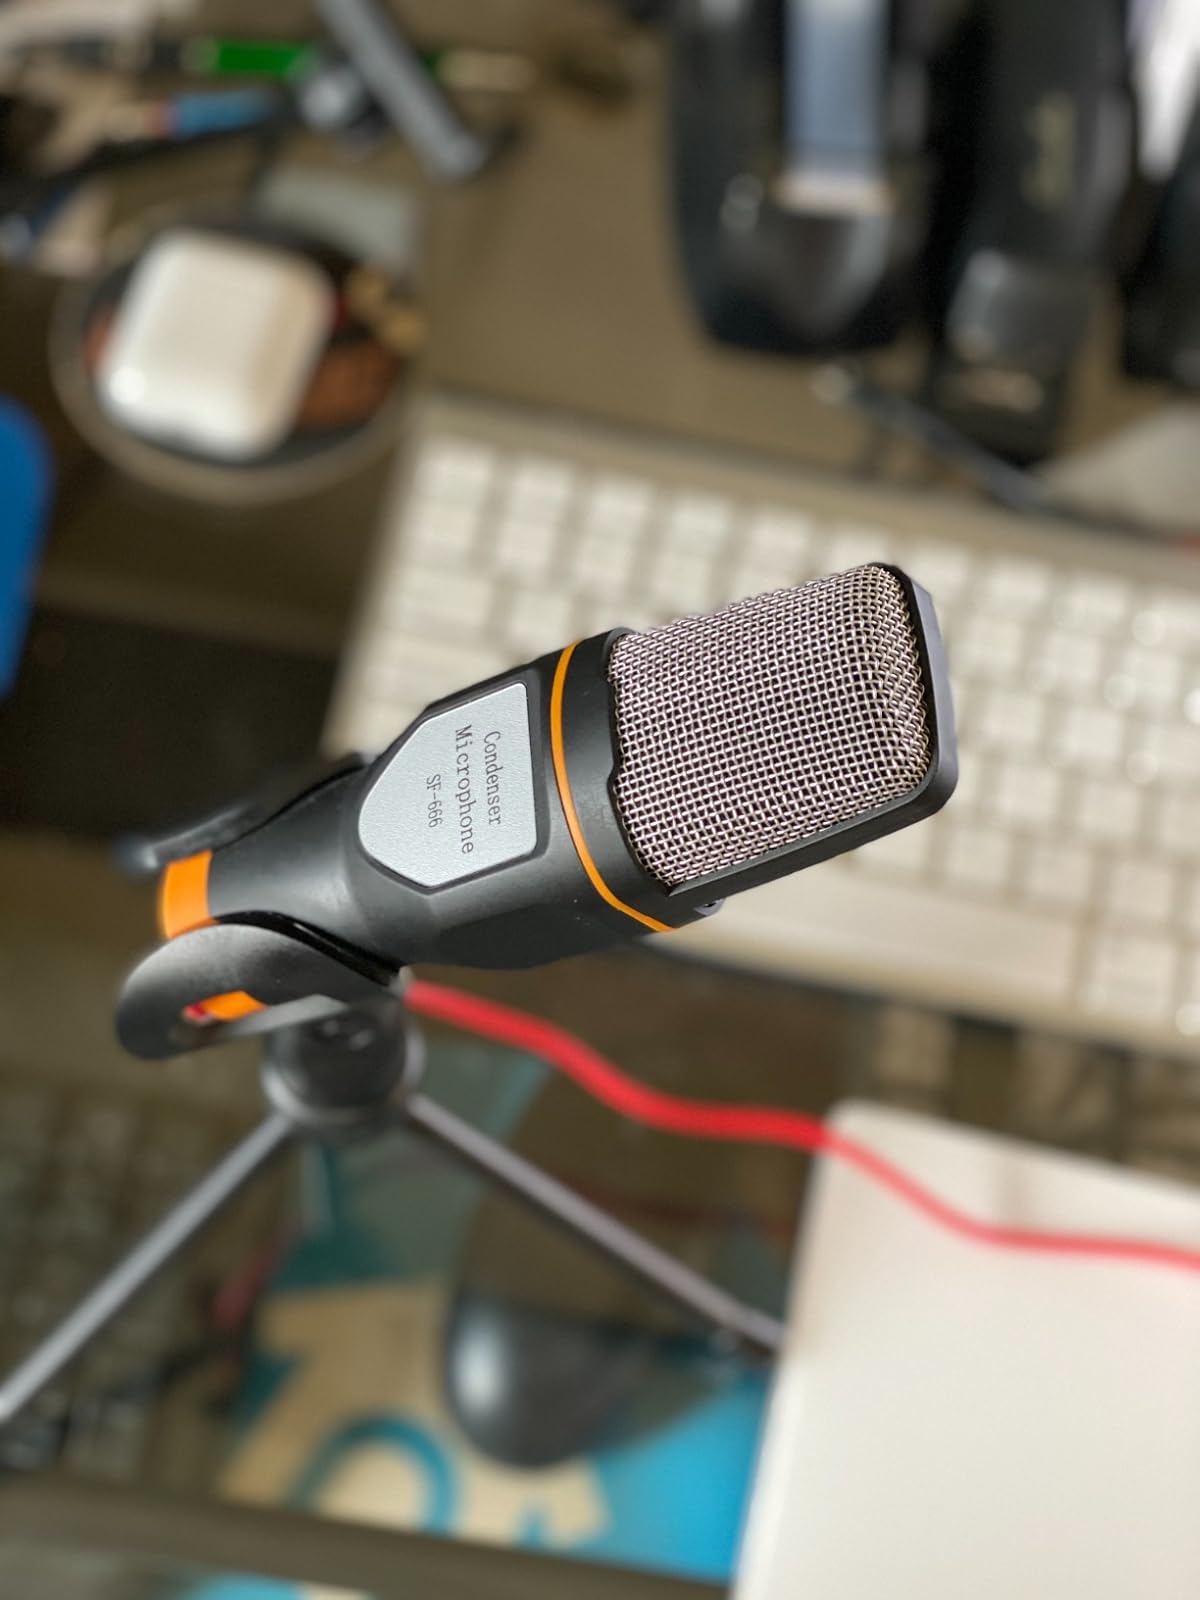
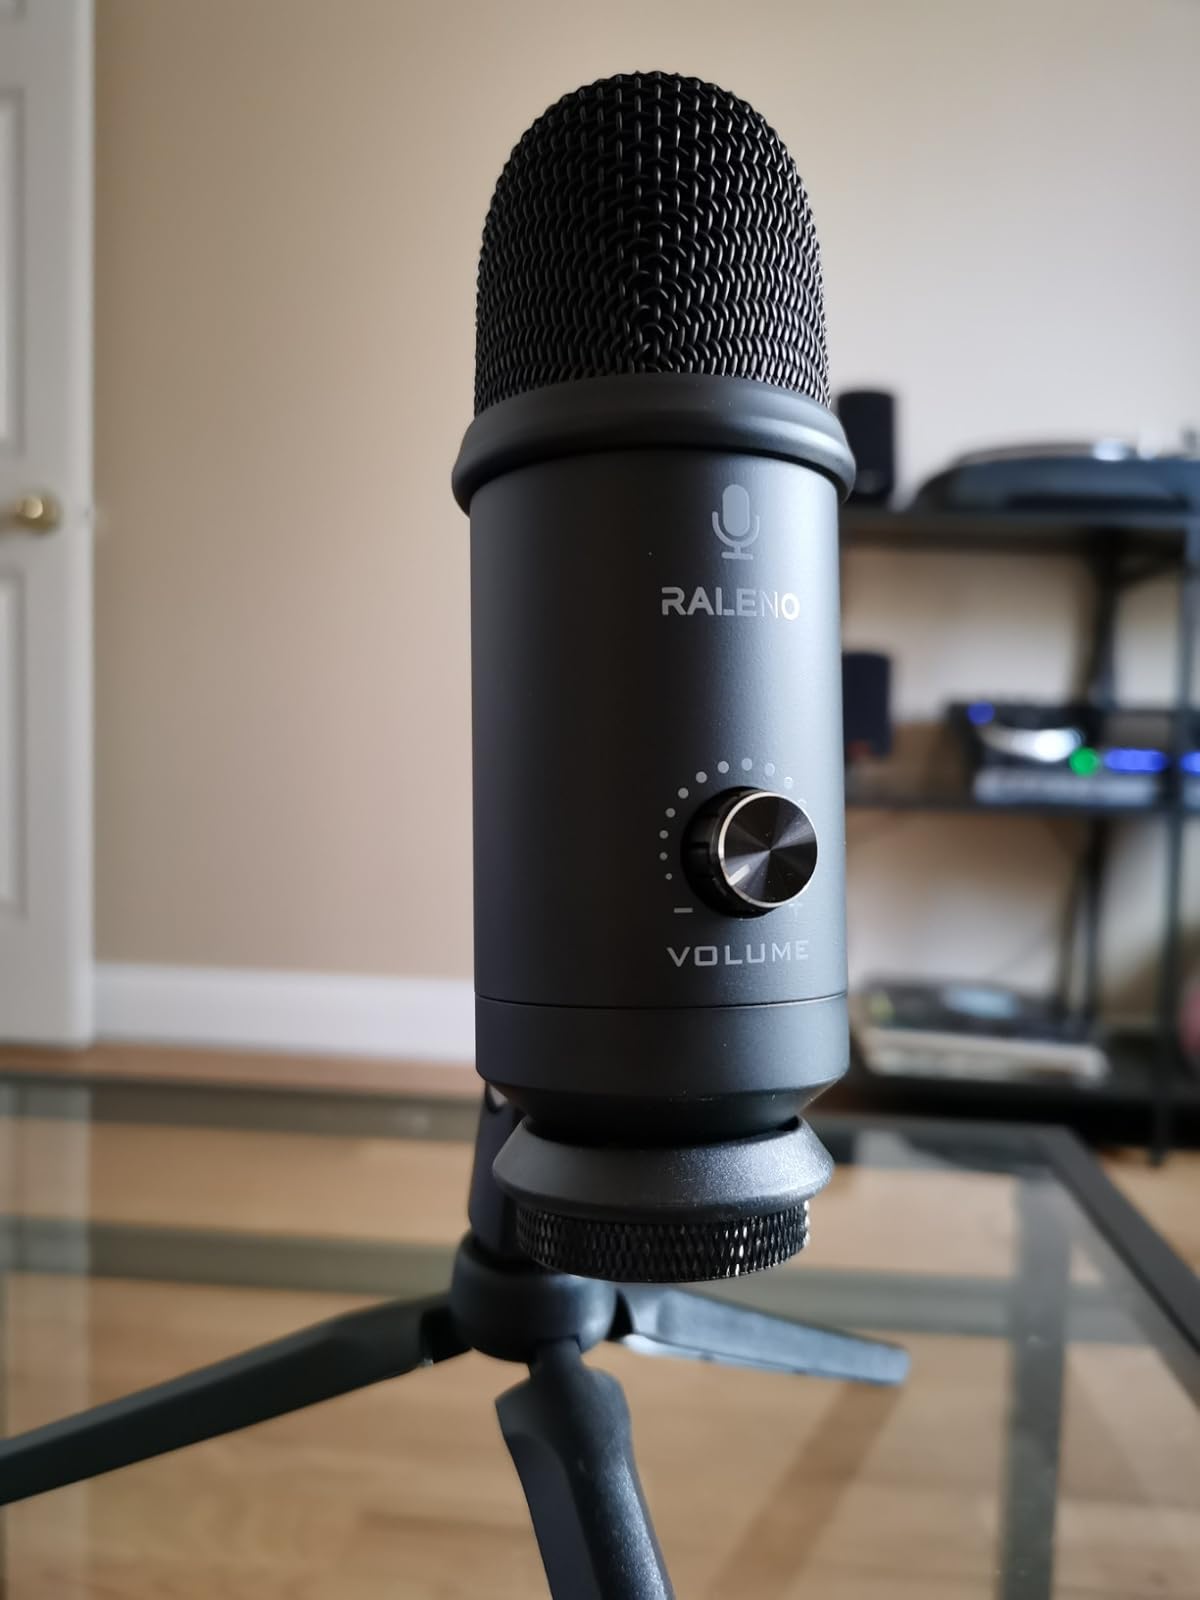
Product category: microphone
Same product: no